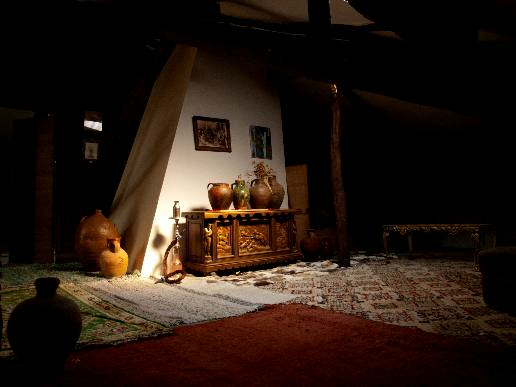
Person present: No